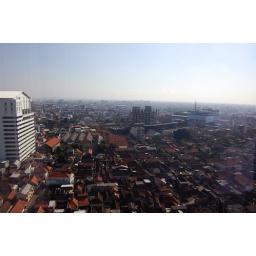
Taken from my hotel bedroom window in Surabuya, indonesia.